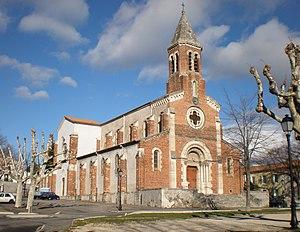
Eglise Saint-Eloi de Tamaris à Alès (Gard)
Alès est une commune française située dans le département du Gard, en région Occitanie. Souvent considérée comme la « capitale » des Cévennes, elle est le siège d'une des deux sous-préfectures du Gard.